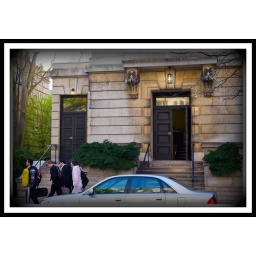
Afternoon light in New Haven. College students walking down the street. A building with the door propped open.